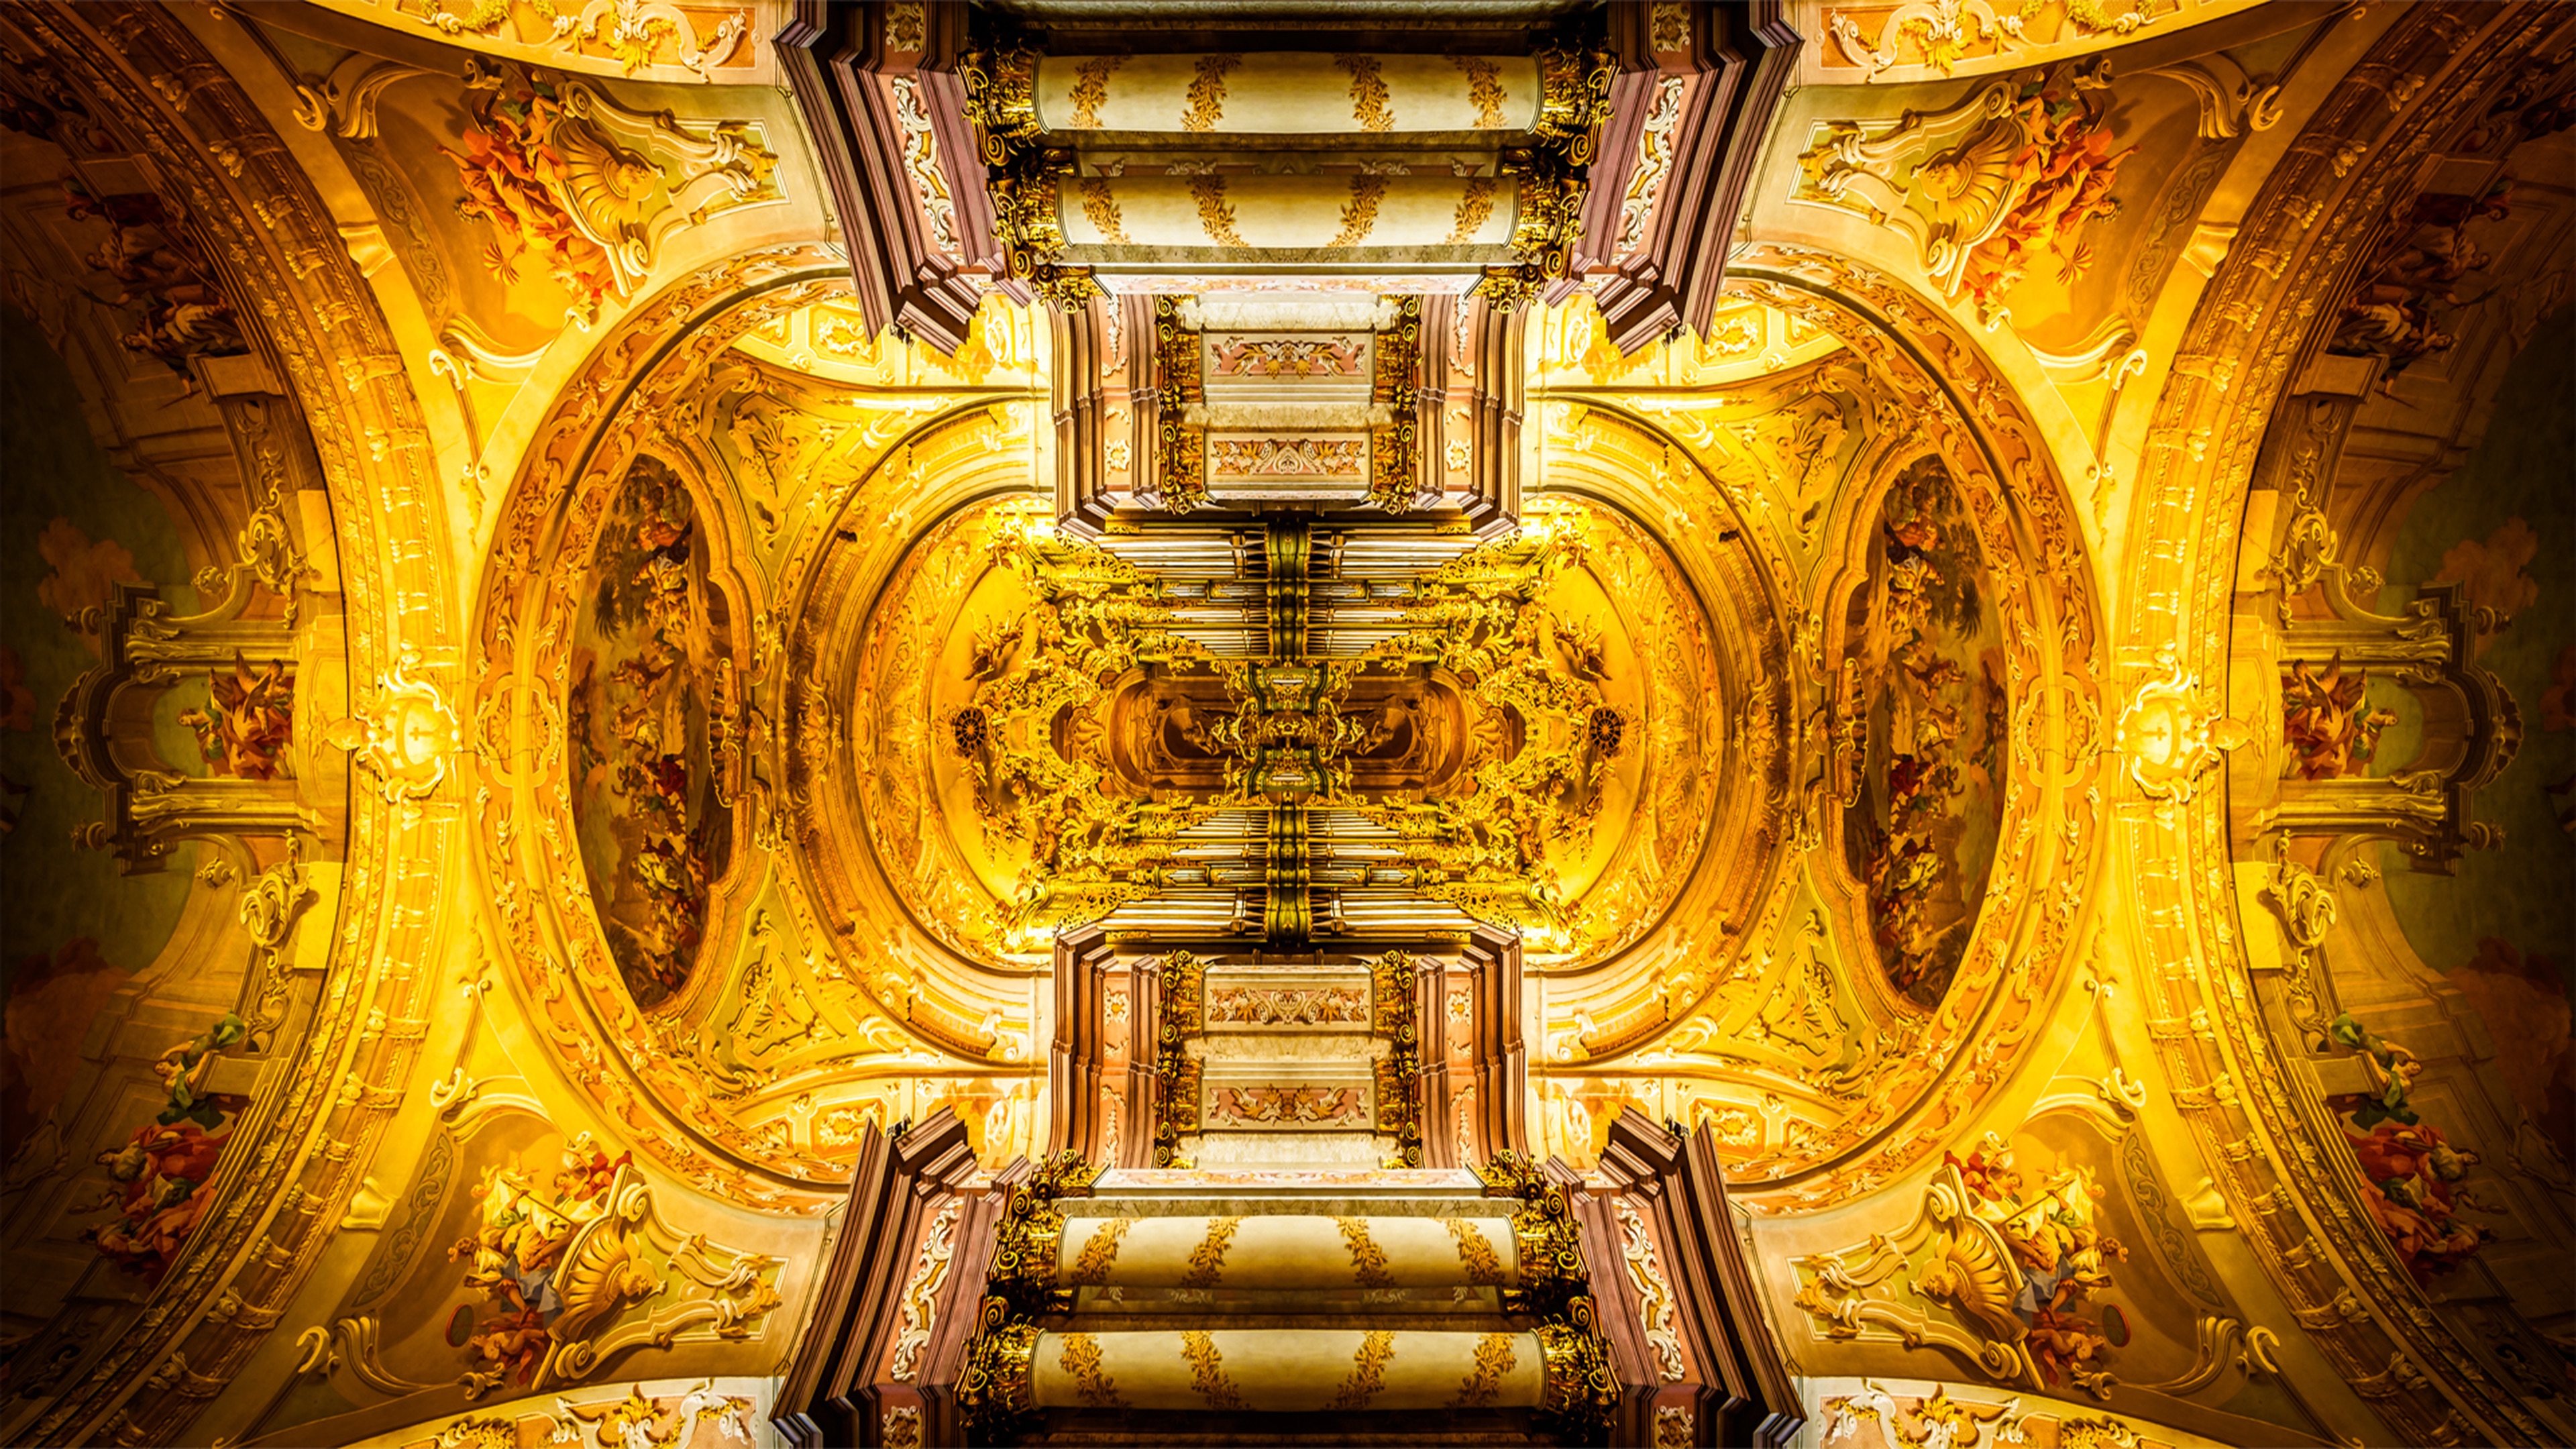
building, ancient history, place of worship, temple, screenshot, cathedral, computer wallpaper, religion, gautama buddha, wat, palace